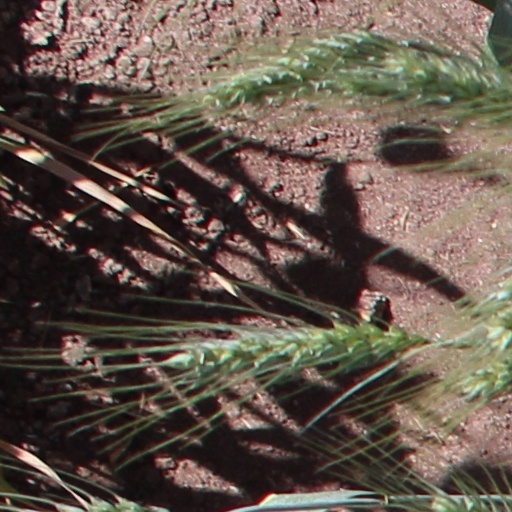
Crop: wheat